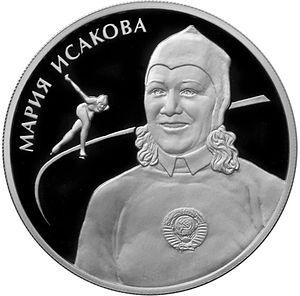
Maria Grigoryevna Isakova, née le 5 juin 1918 à Vyatka et morte le 22 mars 2011 est une patineuse de vitesse soviétique. Elle est la première à remporter trois titres de championne du monde en patinage de vitesse.